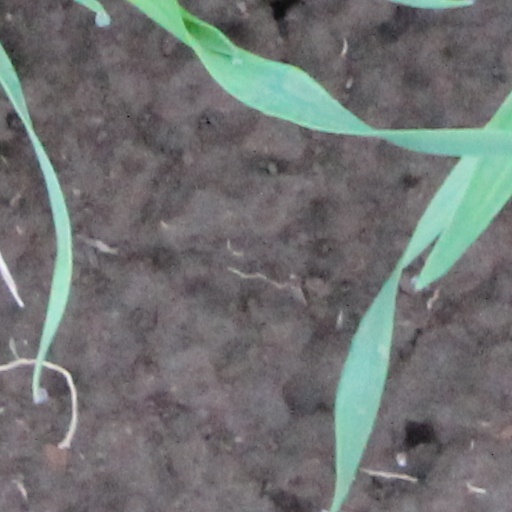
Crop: wheat